History of the Cleveland Browns

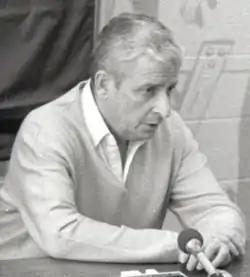
Cleveland owner Art Modell in 1983. Lawsuits by Browns minority owner Bob Gries and the Indians in the early 1980s exacerbated his financial problems.

The Browns opened the first post-merger season of 1970 by beating Joe Namath and the New York Jets in the first-ever broadcast of Monday Night Football on September 21. The following month, Cleveland faced Paul Brown's Bengals for the first time in a regular-season game, winning 30–27. That game was a highlight in an otherwise unsuccessful season. The Browns lost their second match against the Bengals 14–10 in November, when Phipps made his first start – Brown called it "my greatest victory" – and finished 7–7.